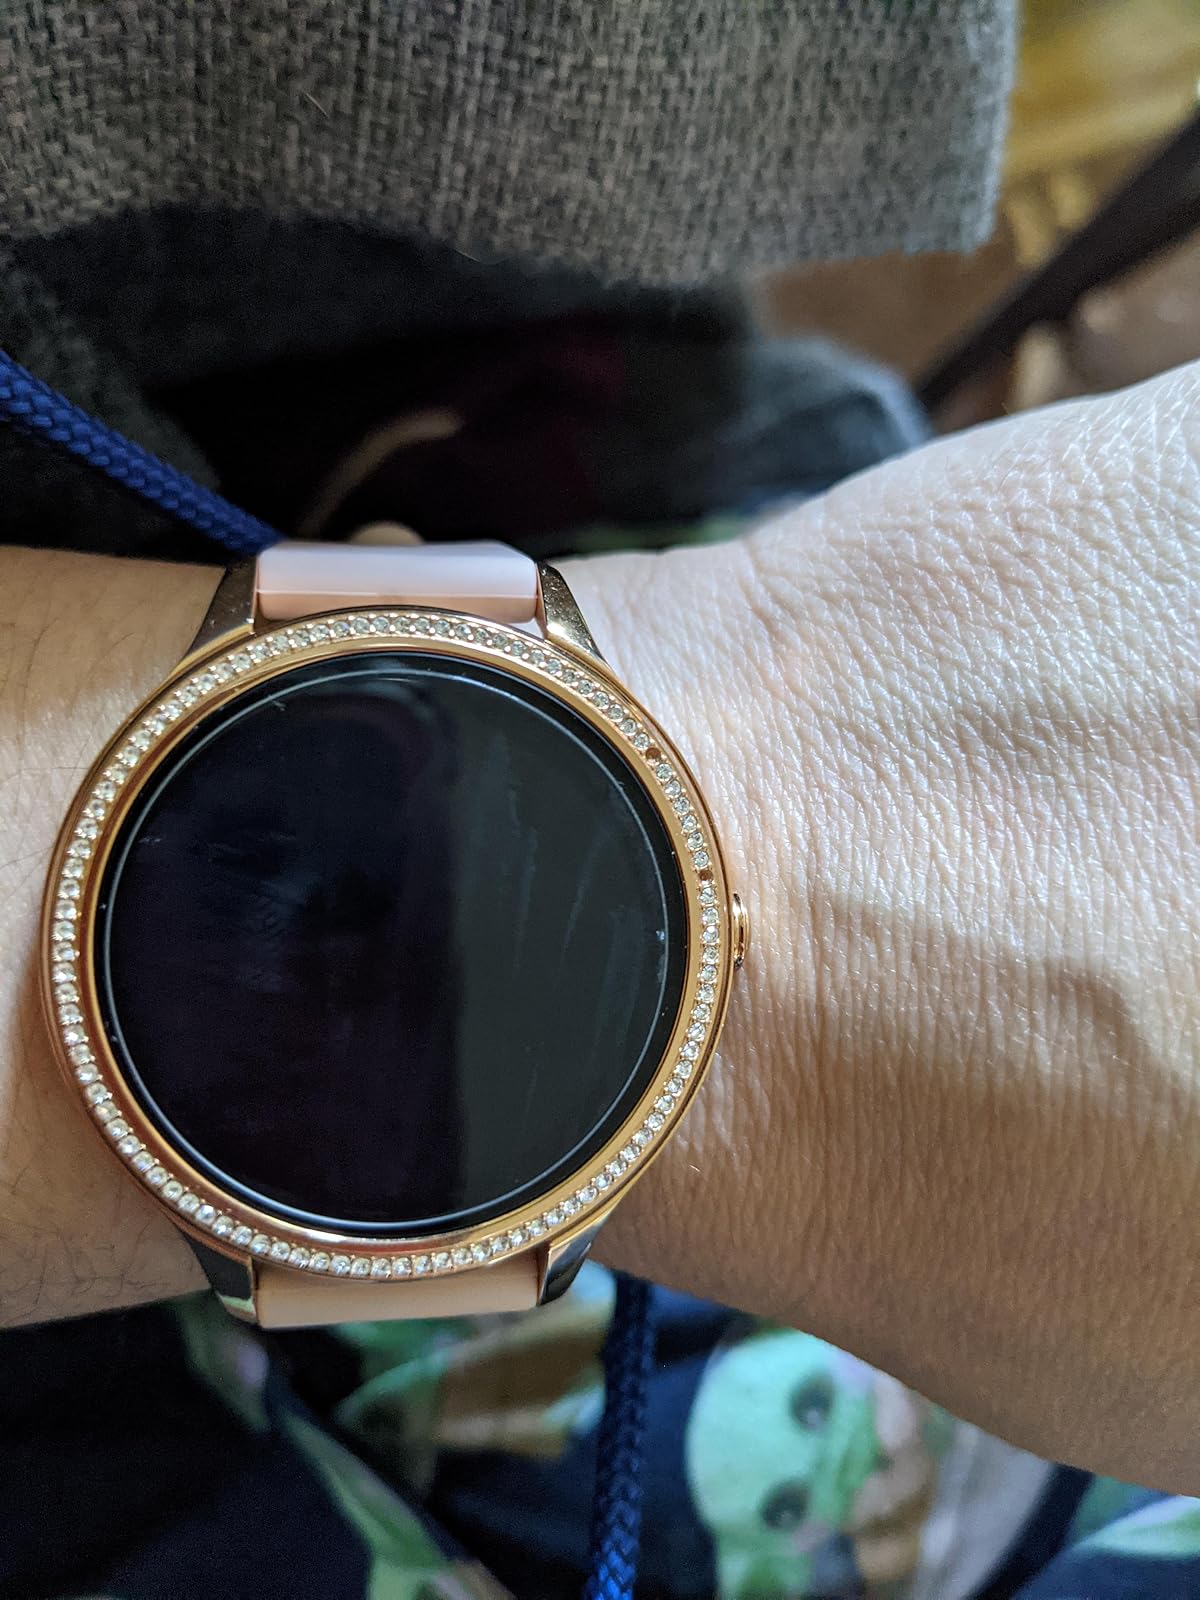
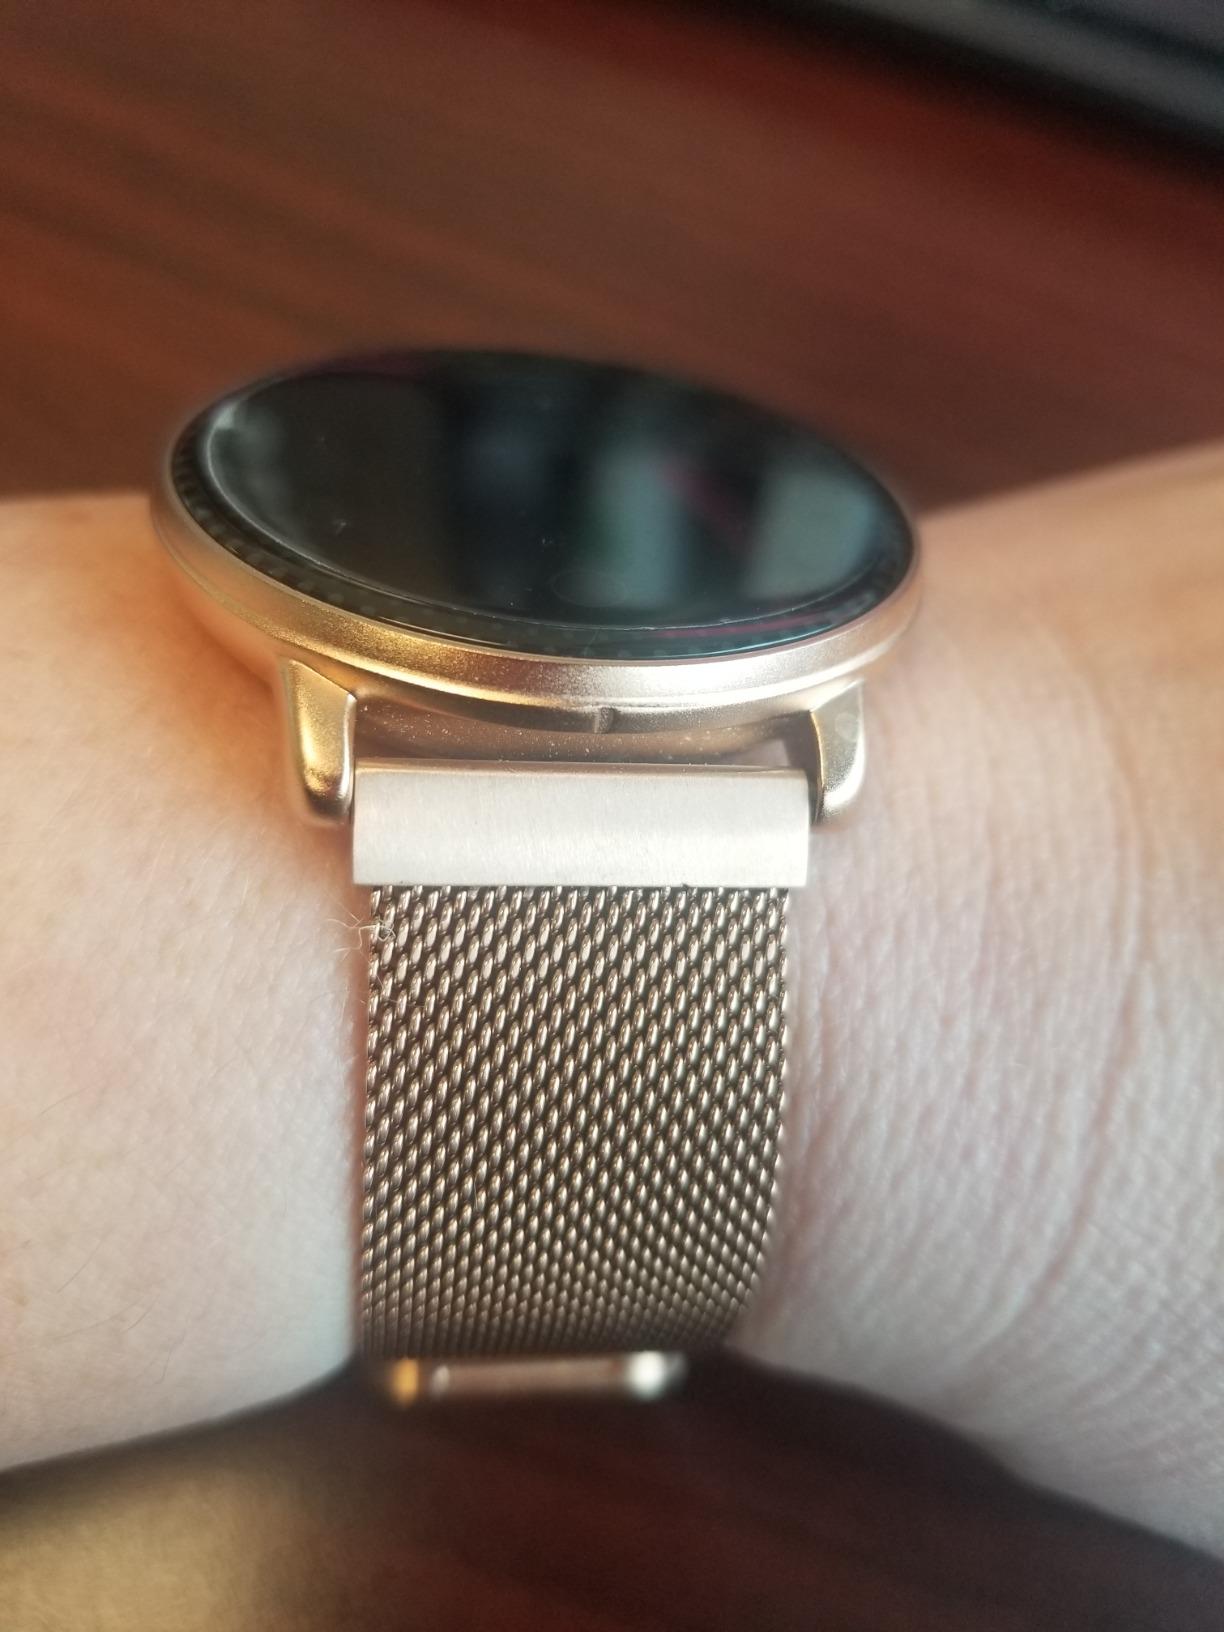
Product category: smartwatch
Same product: no